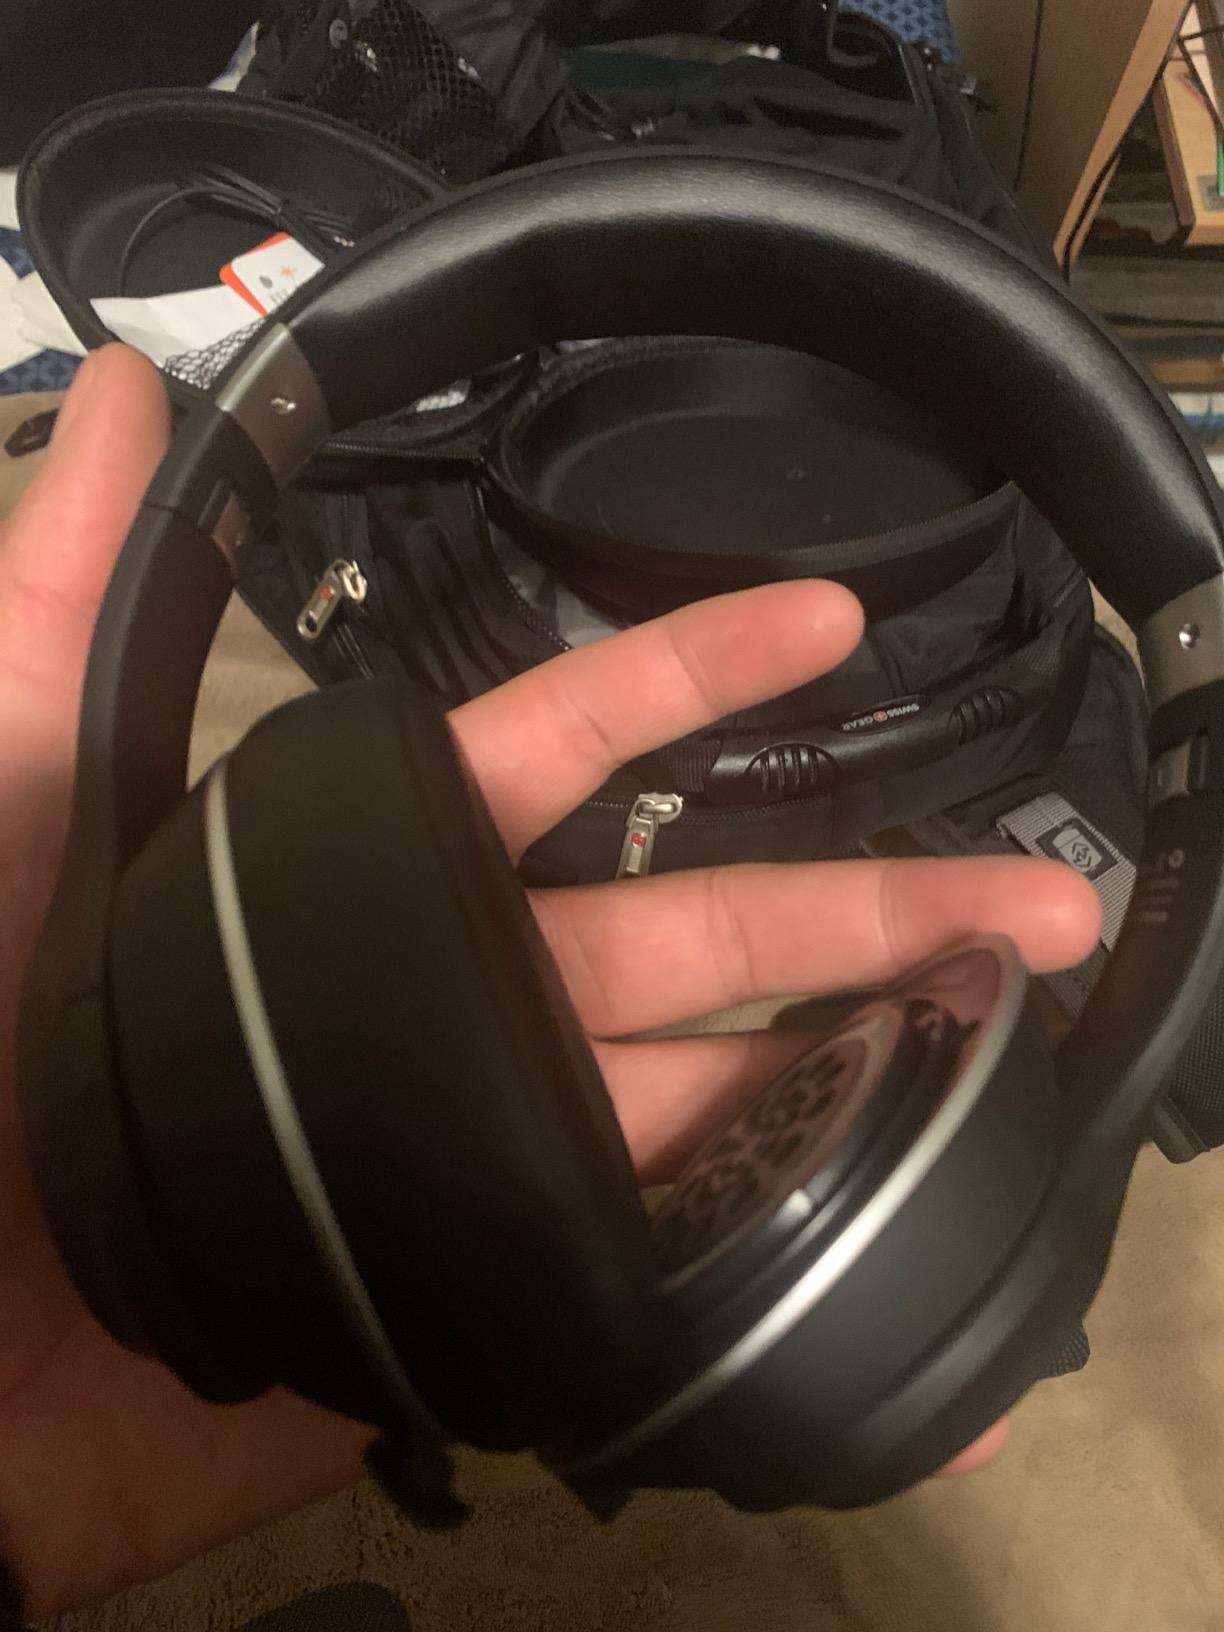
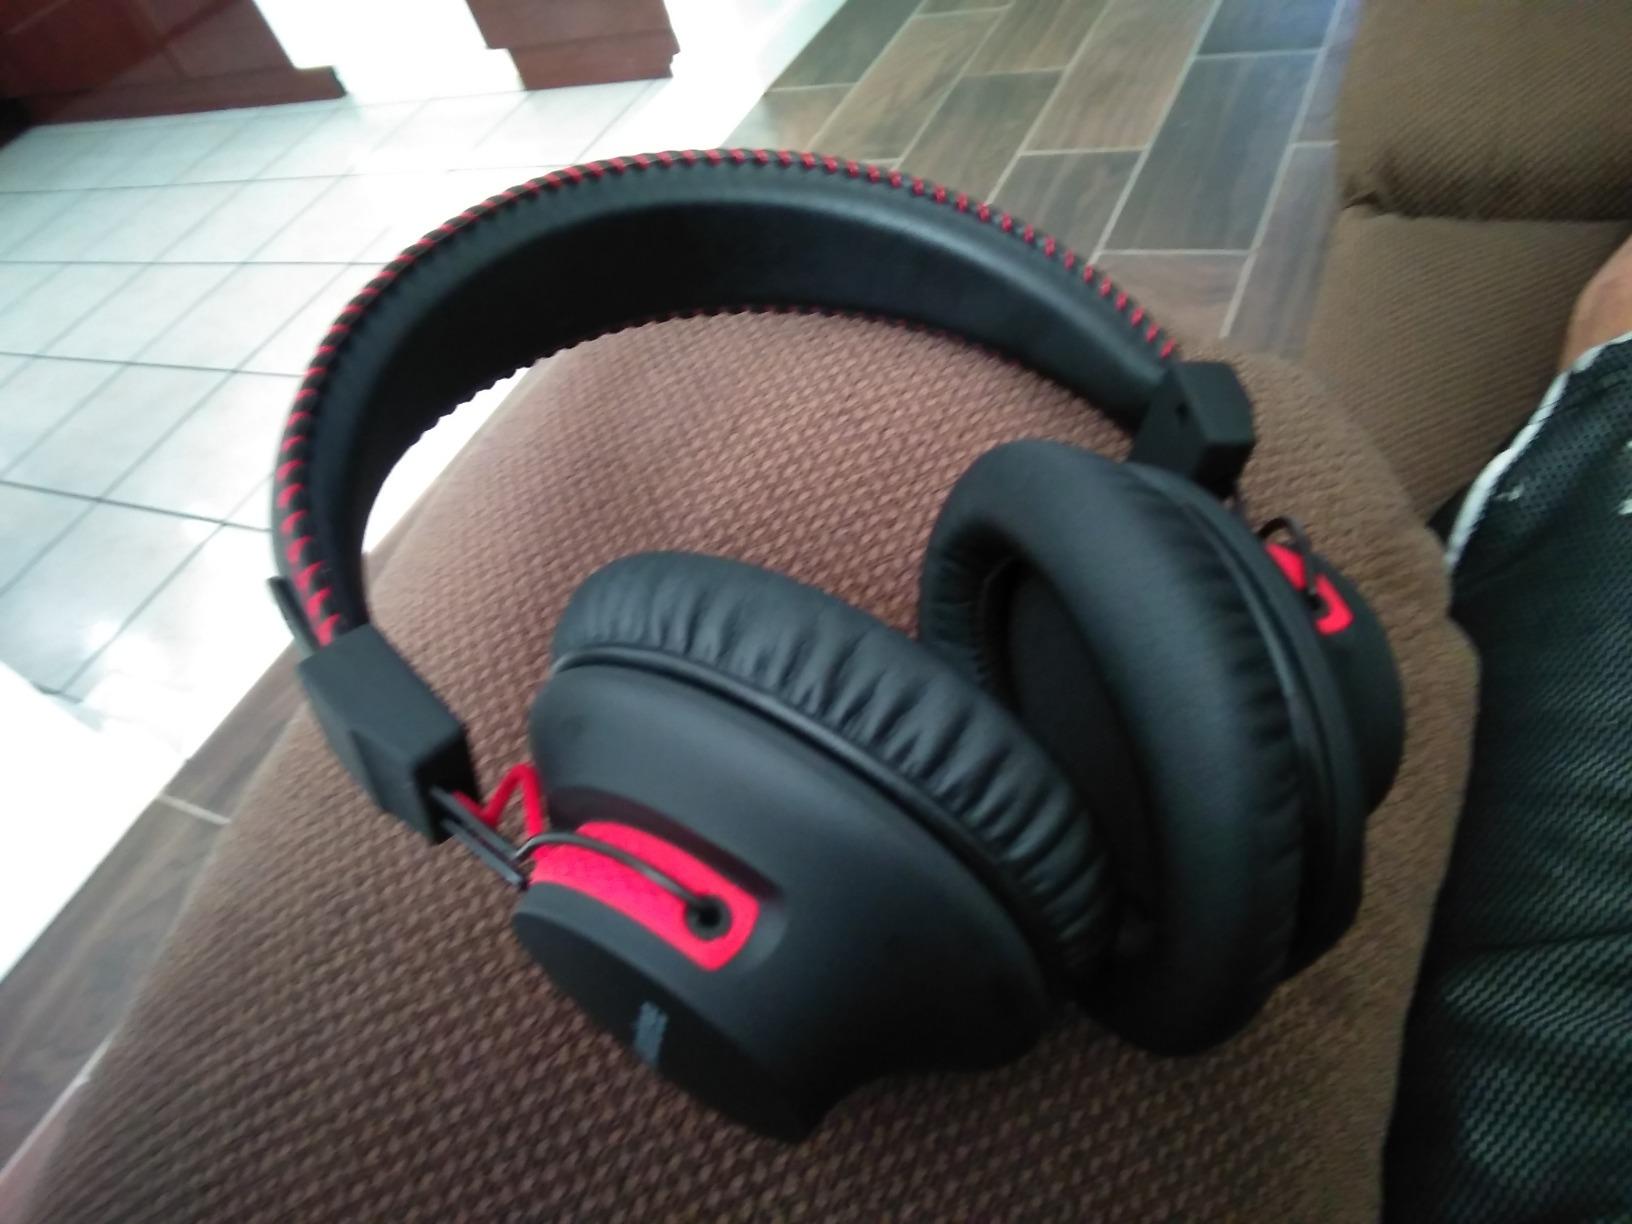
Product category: headphones
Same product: no